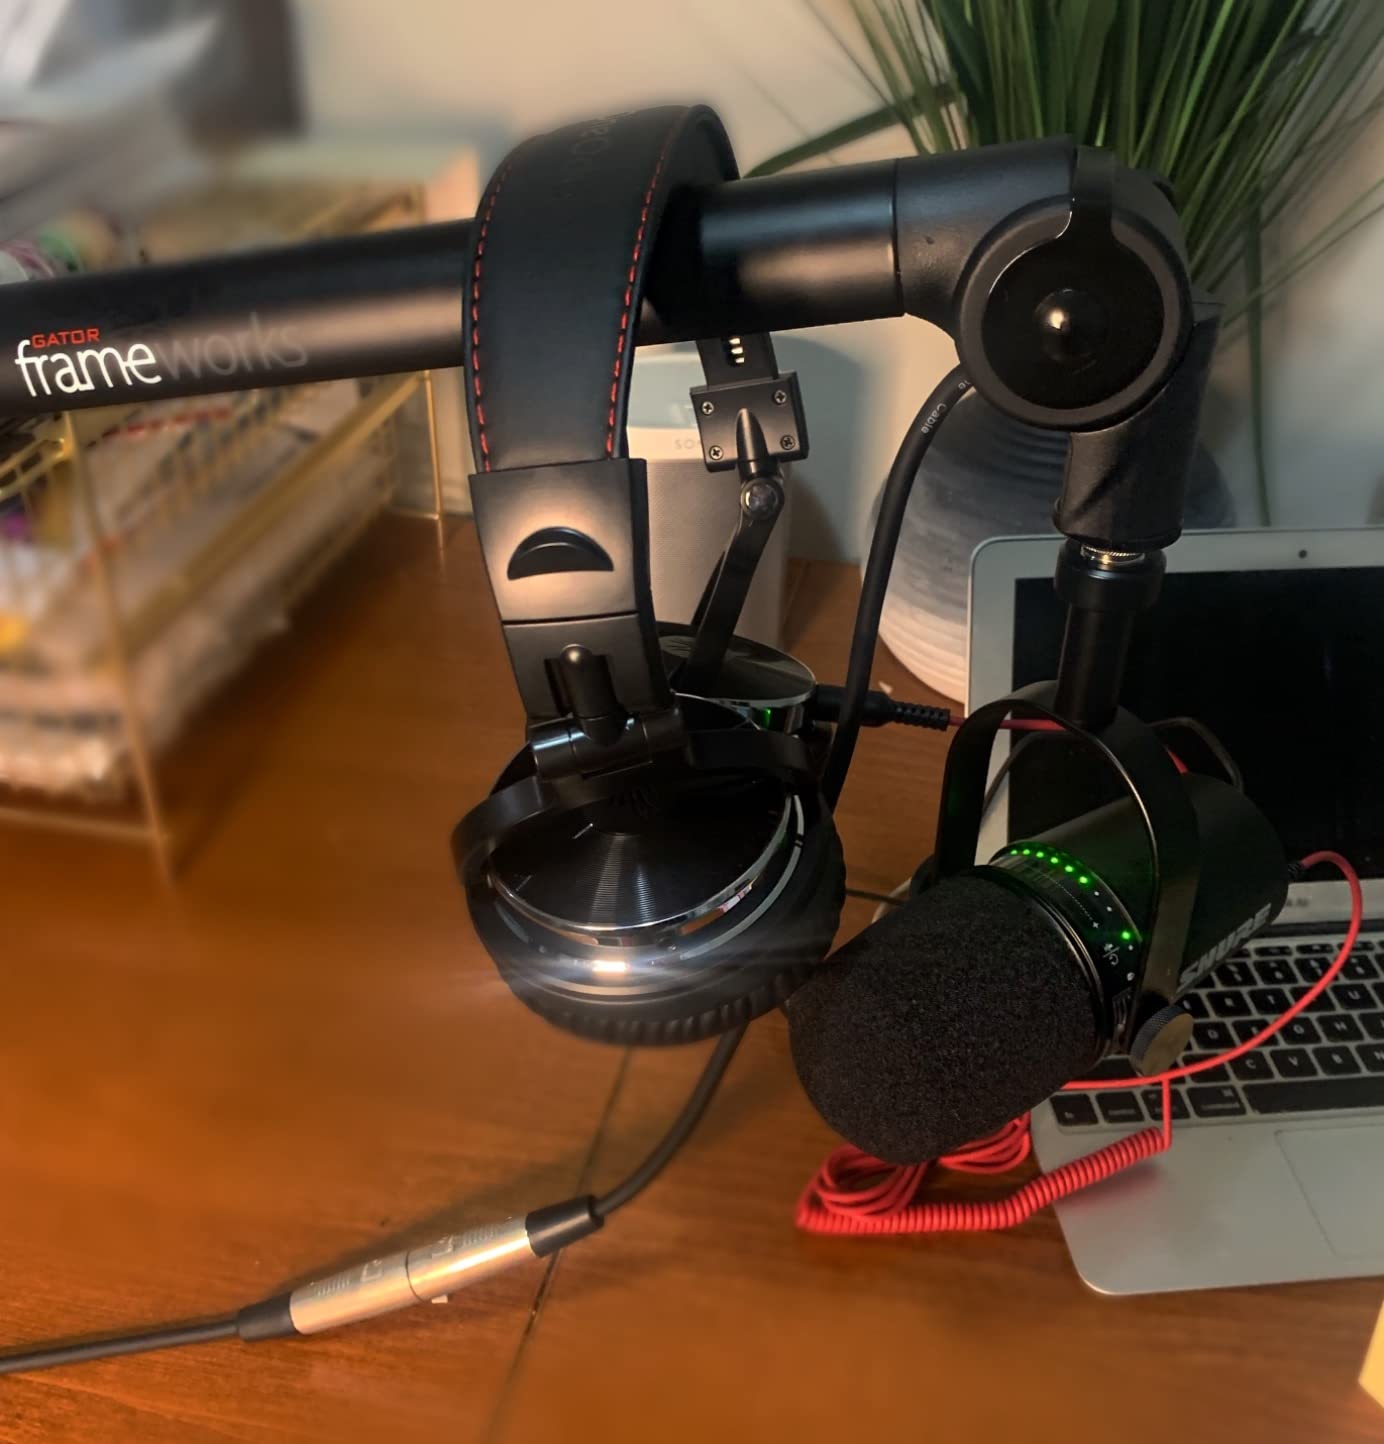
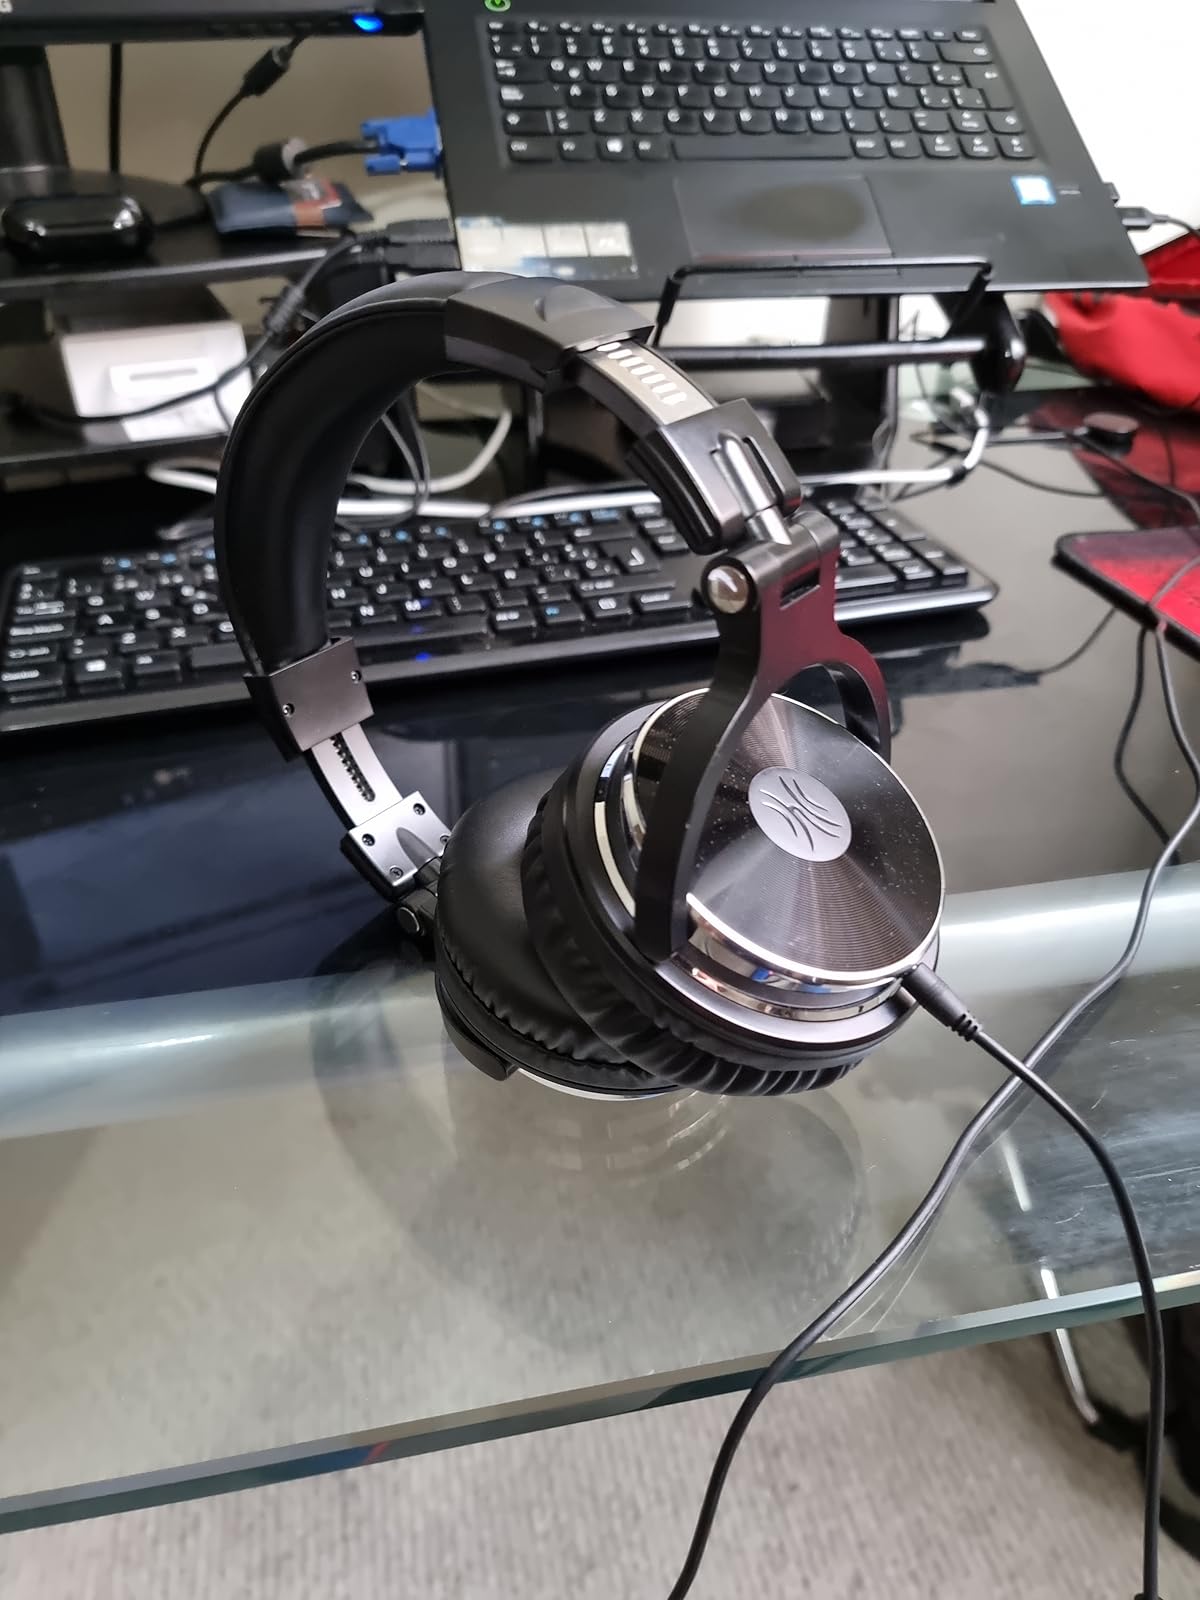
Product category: headphones
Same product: yes